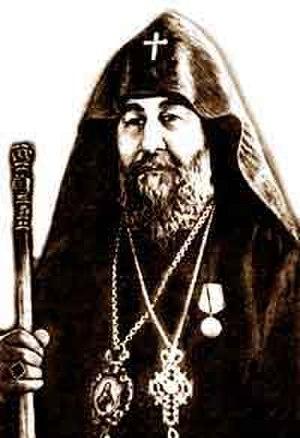
La liste des catholicos de l'Église apostolique arménienne reprend l'ensemble des catholicos de l'Église apostolique arménienne, des apôtres fondateurs du siège au catholicos actuel. Il s'agit de la liste traditionnelle de ces catholicos, le cas échéant complétée des coadjuteurs, anti-patriarches, etc.